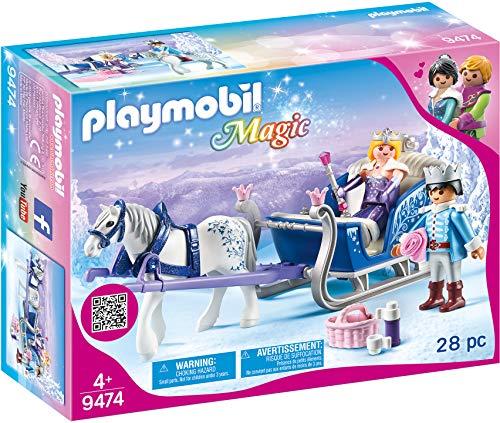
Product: PLAYMOBIL 9473 Spielzeug-Schneetroll mit Schlitten, Unisex-Kinder & 9474 Spielzeug-Schlitten mit Königspaar, Unisex-Kinder
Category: Toys & Games | Building Toys | Building Sets
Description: Set includes one adult figure, one child figure, Yeti, Husky, sleigh, illuminated lantern, crystals, crown, and other accessories.
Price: $30.90
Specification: ShippingInformation:Viewshippingratesandpolicies|ASIN:B07PRKJ2GV